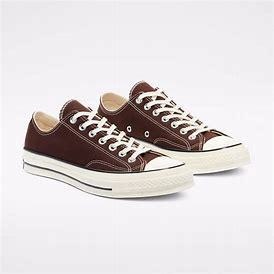
Brand: Converse
Model: Chuck Taylor All Star Ox